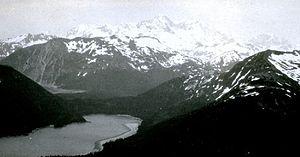
Le bassin de la Baie des Glaciers, situé en Alaska du Sud-Est, englobe la Baie des Glaciers et les montagnes et glaciers environnants. Il a été proclamé monument national américain le 25 février 1925, a ensuite été agrandi, et définit le 2 décembre 1980 comme parc national et réserve de la Baie des Glaciers en vertu de l'Alaska National Interest Lands Conservation Act, couvrant une superficie de 1 329 000 ha. En 1986, l'UNESCO a créé une réserve mondiale de biosphère de 23 000 ha. C'est la plus grande réserve de biosphère gérée par l'UNESCO dans le monde. En 1992, l'UNESCO a désigné cette zone comme faisant partie d'un site du patrimoine mondial, s'étendant sur une superficie de 98 000 km², qui comprenait également le Parc national de Wrangell–Saint-Élie, le parc national Kluane et le parc Tatshenshini-Alsek. Une partie du parc national est également une réserve intégrale couvrant 1 076 000 ha.